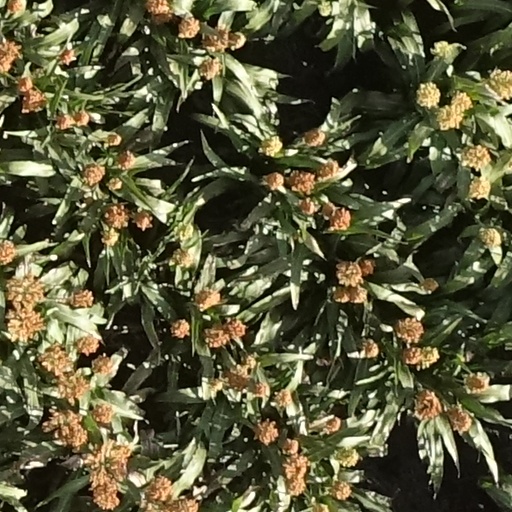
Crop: sorghum